Słubice

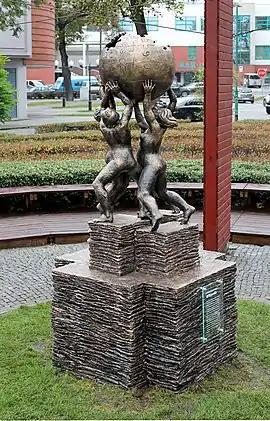
"Wikipedia Monument", 2014, by Mihran Hakobyan

Słubice was the setting for the 2003 film "Distant Lights" ("Lichter") as well as for scenes in the 2002 film "Grill Point".